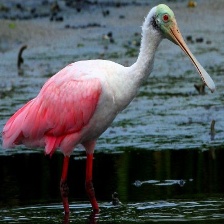
Species: ROSEATE SPOONBILL
Scientific name: PLATALEA AJAJA
ImageNet parent category: spoonbill